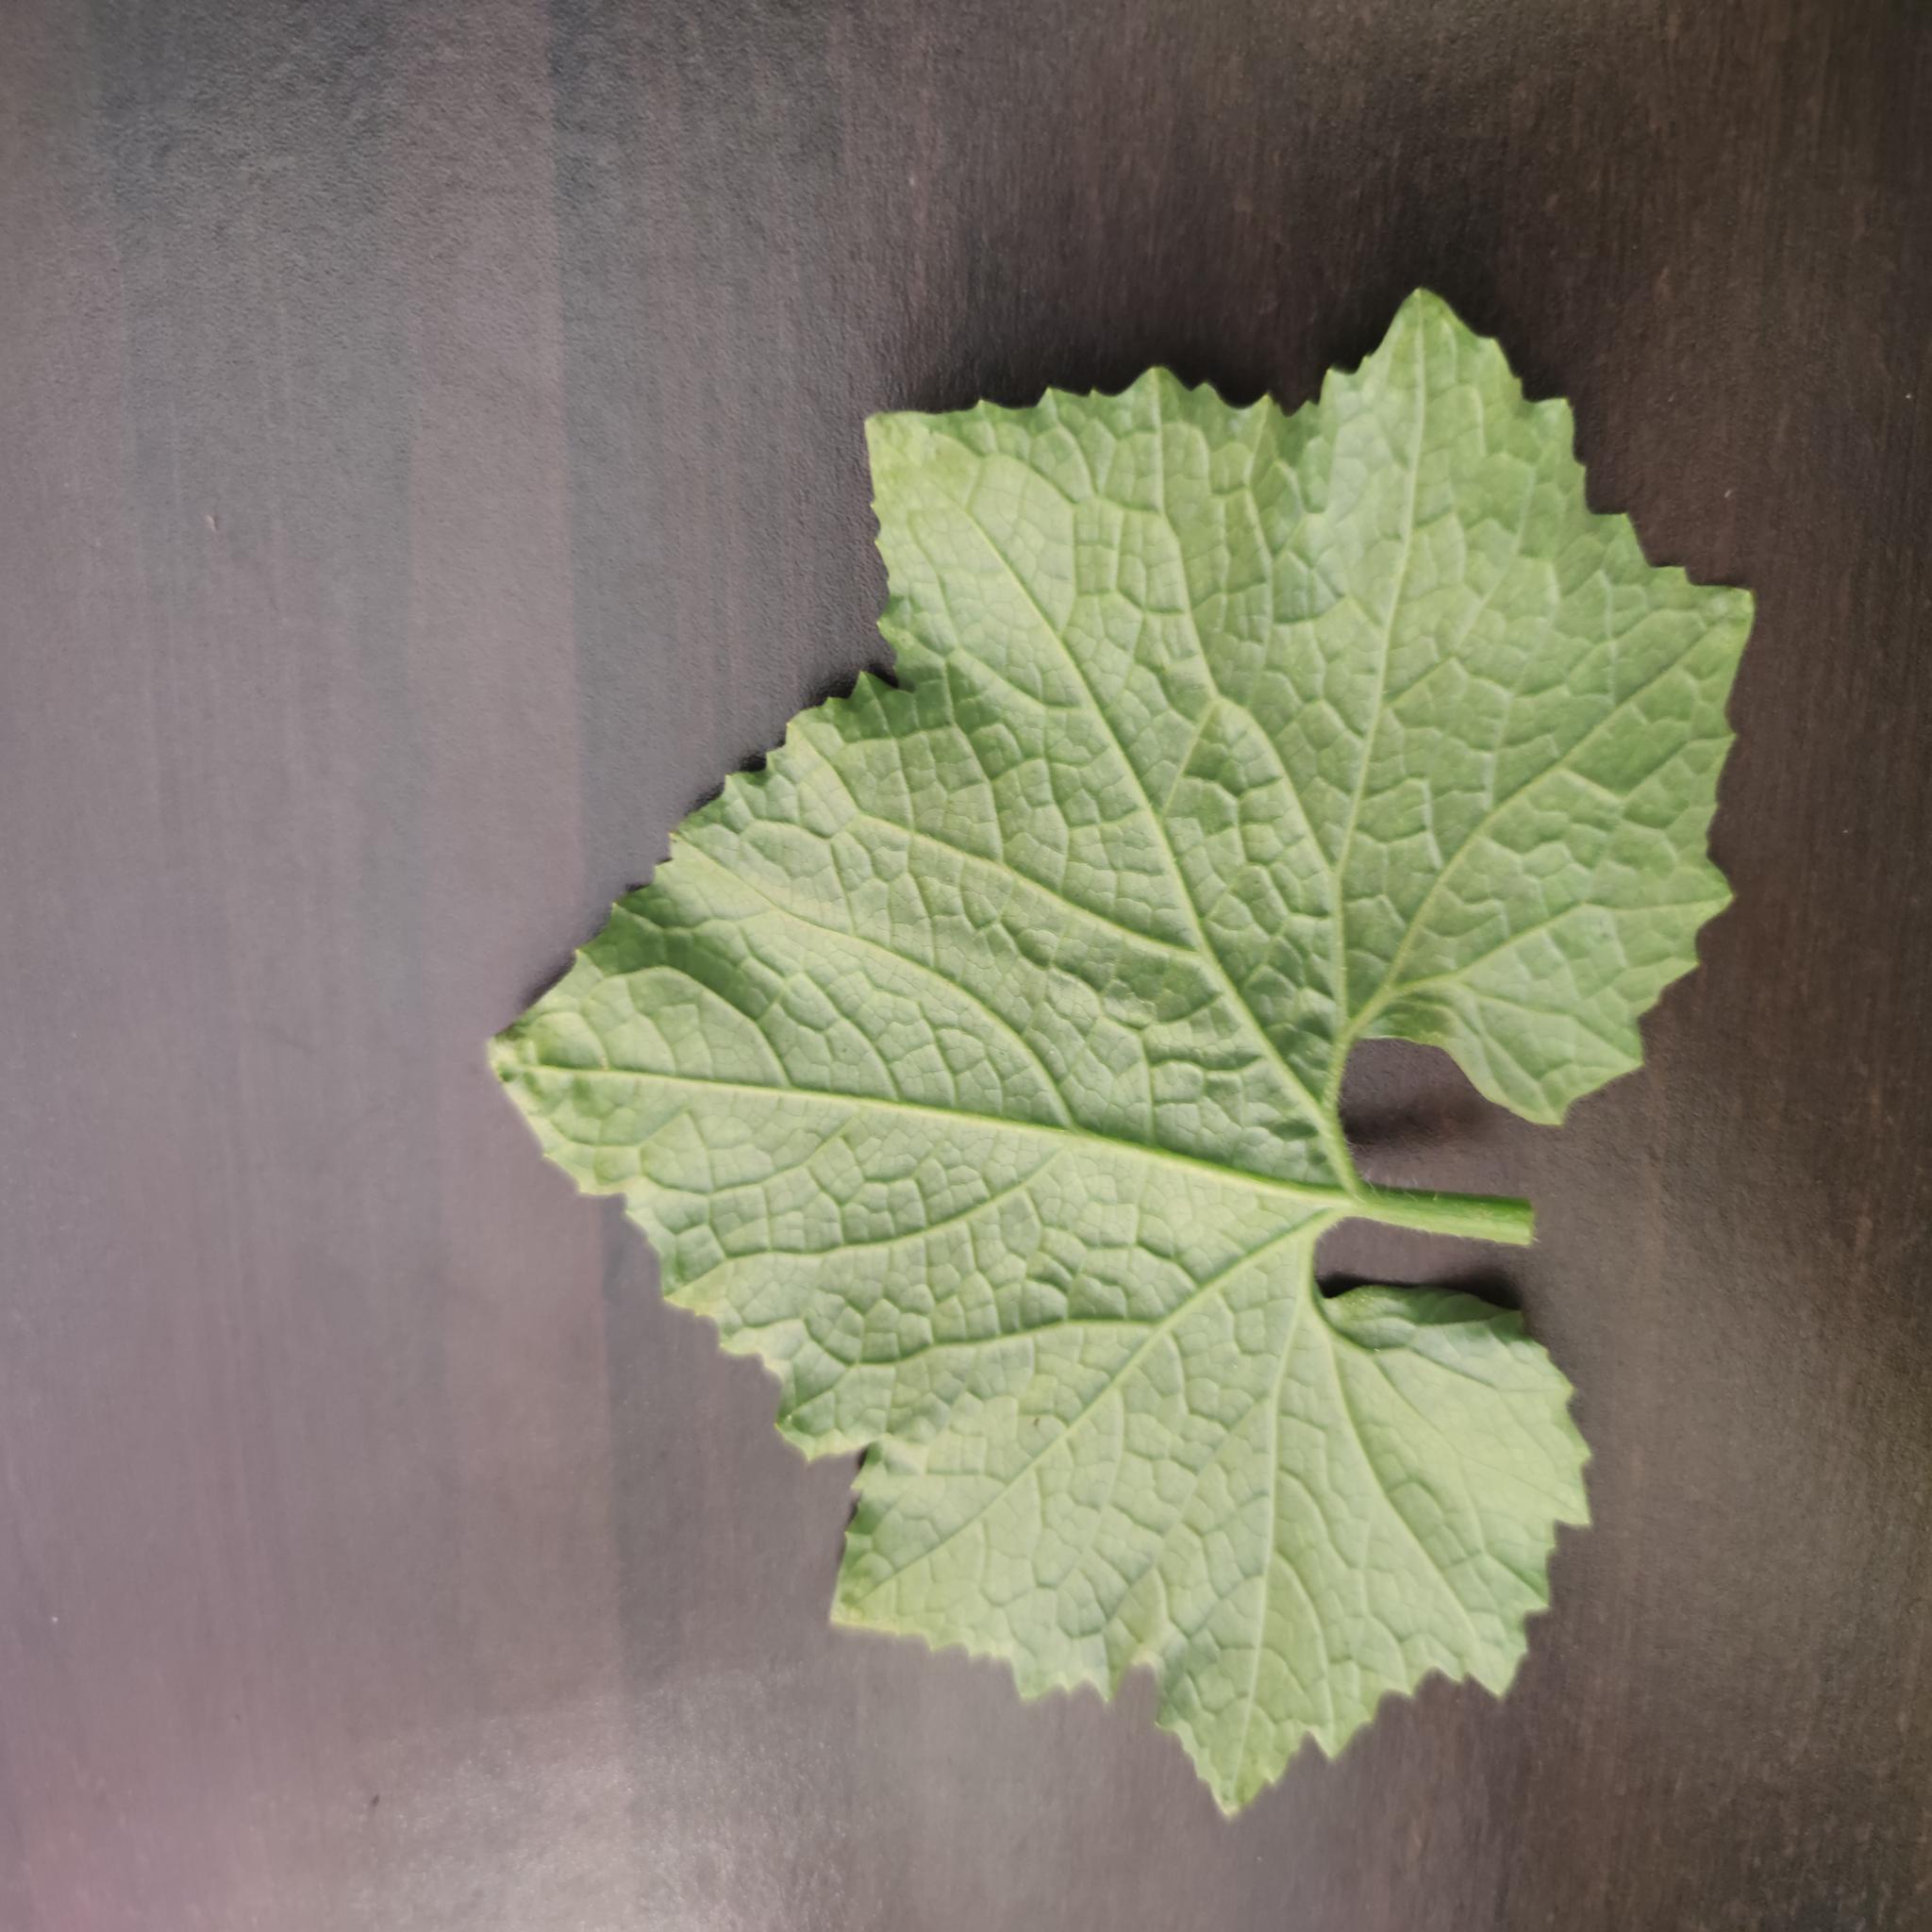
Label: Healthy